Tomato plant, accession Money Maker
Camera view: vertical (180 deg); turntable rotation: 120 degrees
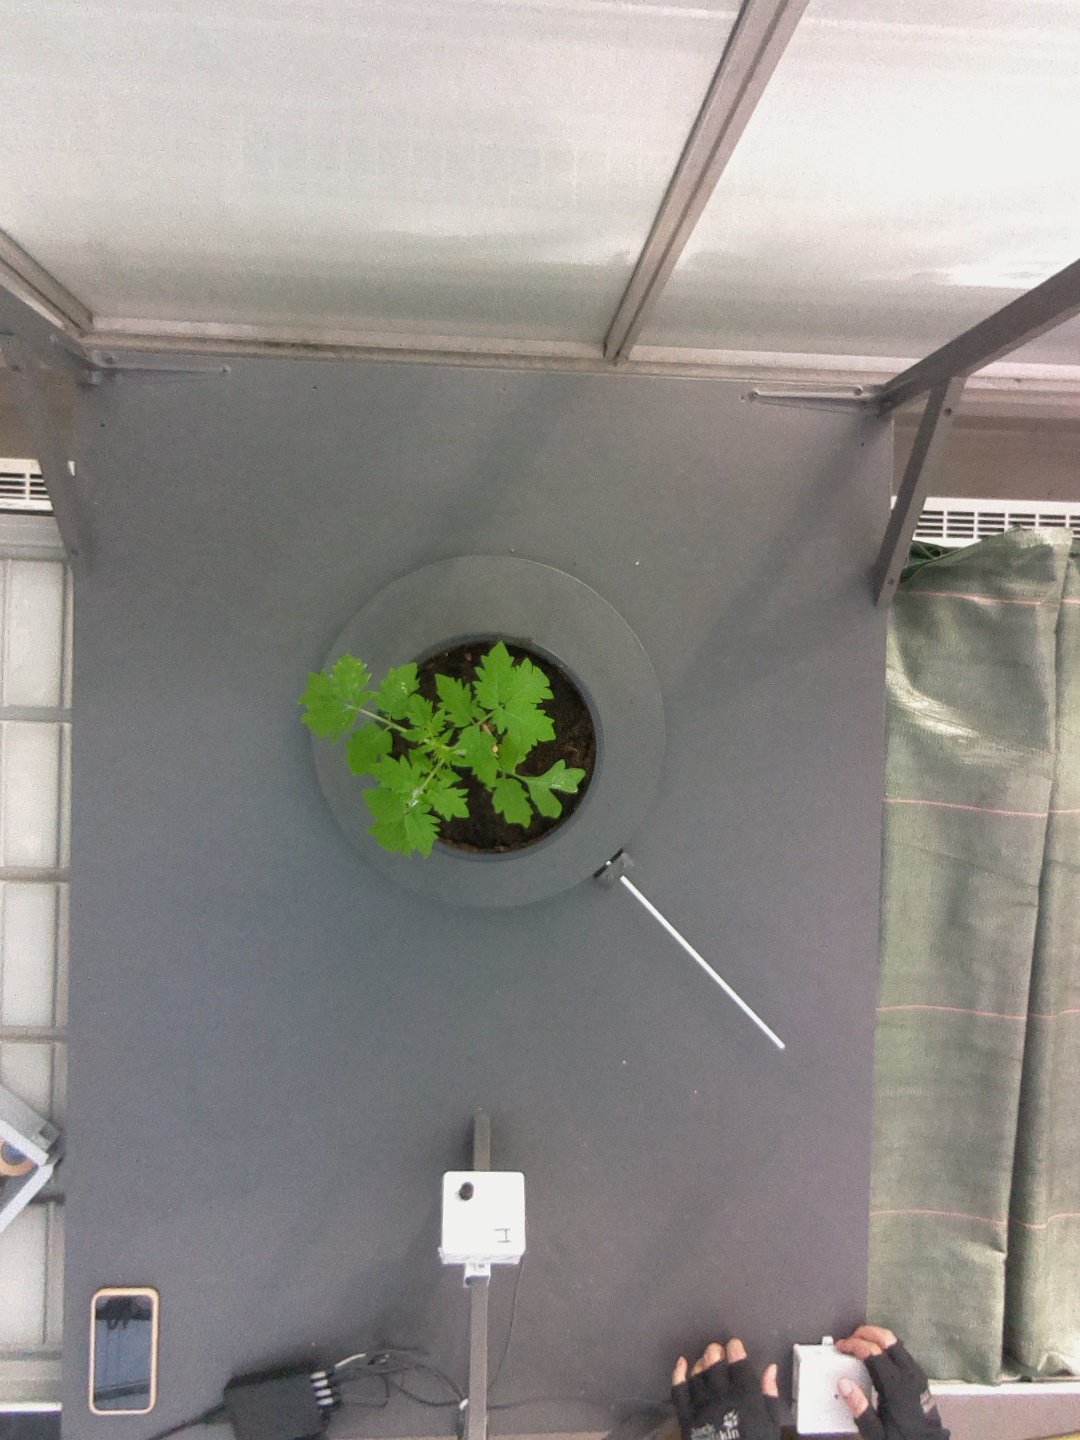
BBCH growth stage 13: 6 of true leaves visible